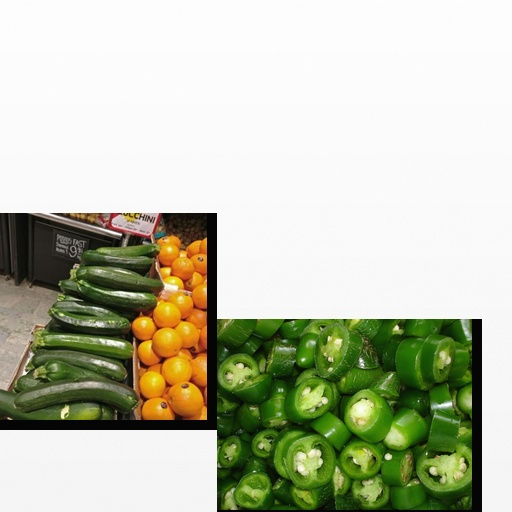
Food items: jalapeno, zucchini